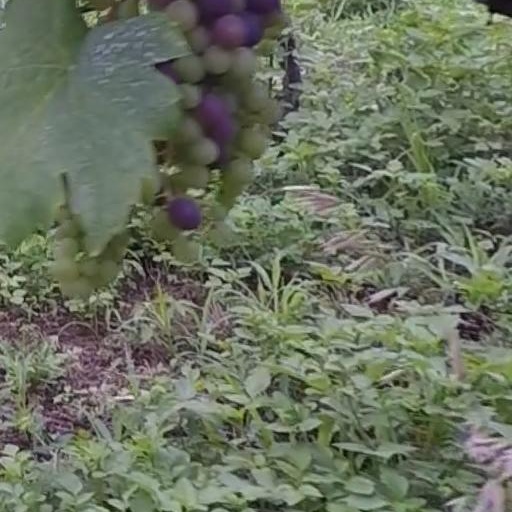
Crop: grape